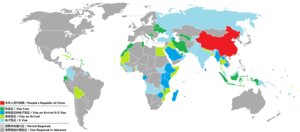
Le passeport chinois est un document de voyage international délivré aux ressortissants chinois qui se sont enregistrés comme résidents de la Chine continentale, et qui peut aussi servir de preuve de la citoyenneté chinoise. Selon le principe « un pays, deux systèmes », le passeport de la région administrative spéciale de Hong Kong et le passeport de la région administrative spéciale de Macao sont délivrés respectivement aux ressortissants chinois qui sont résidents permanents de Hong Kong et de Macao par les deux gouvernements des RAS sous l'autorisation du gouvernement central de la RPC.